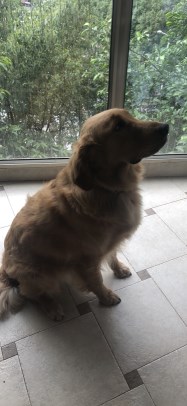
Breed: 5355-n000126-golden_retriever